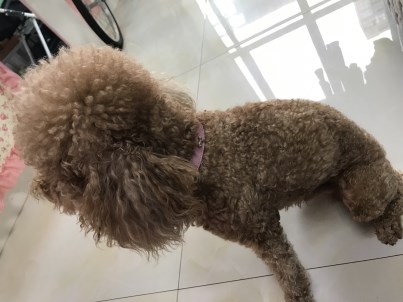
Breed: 7449-n000128-teddy